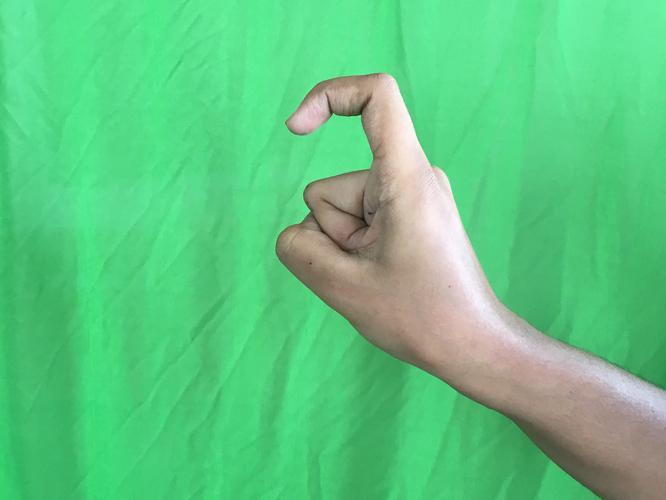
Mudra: Tamarachudam
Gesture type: single_hand